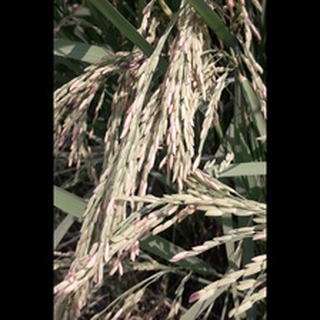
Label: healthy_rice